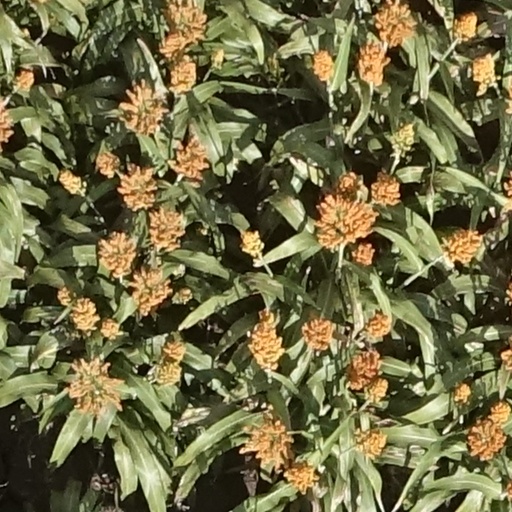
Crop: sorghum